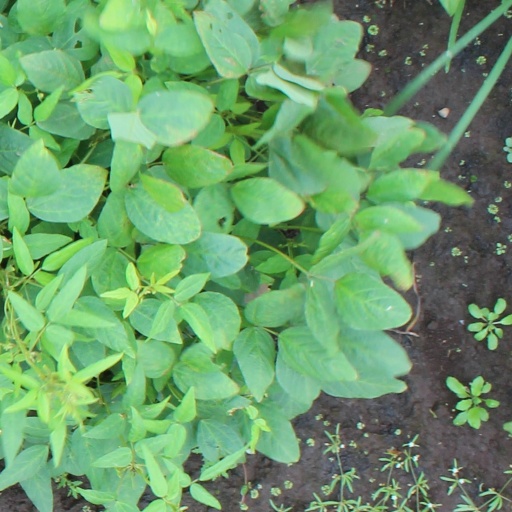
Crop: soybean